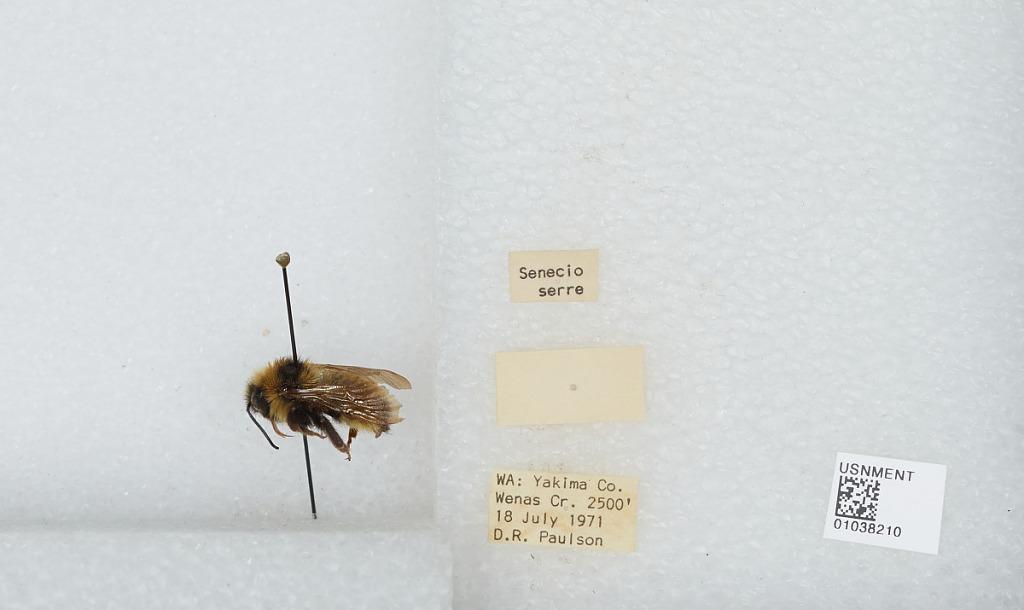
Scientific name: Bombus (Alpinobombus) polaris Curtis
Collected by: D. Paulson
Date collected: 1971-7-18
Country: United States
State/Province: Washington
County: Yakima
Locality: Wenas Creek
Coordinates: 46.7717, -120.627